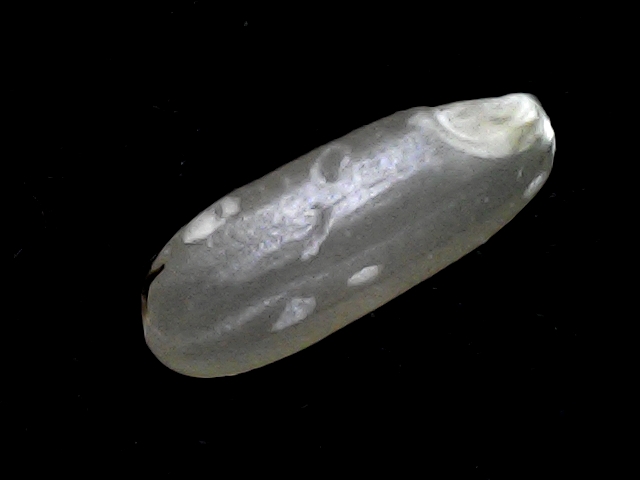
Rice variety: BD51